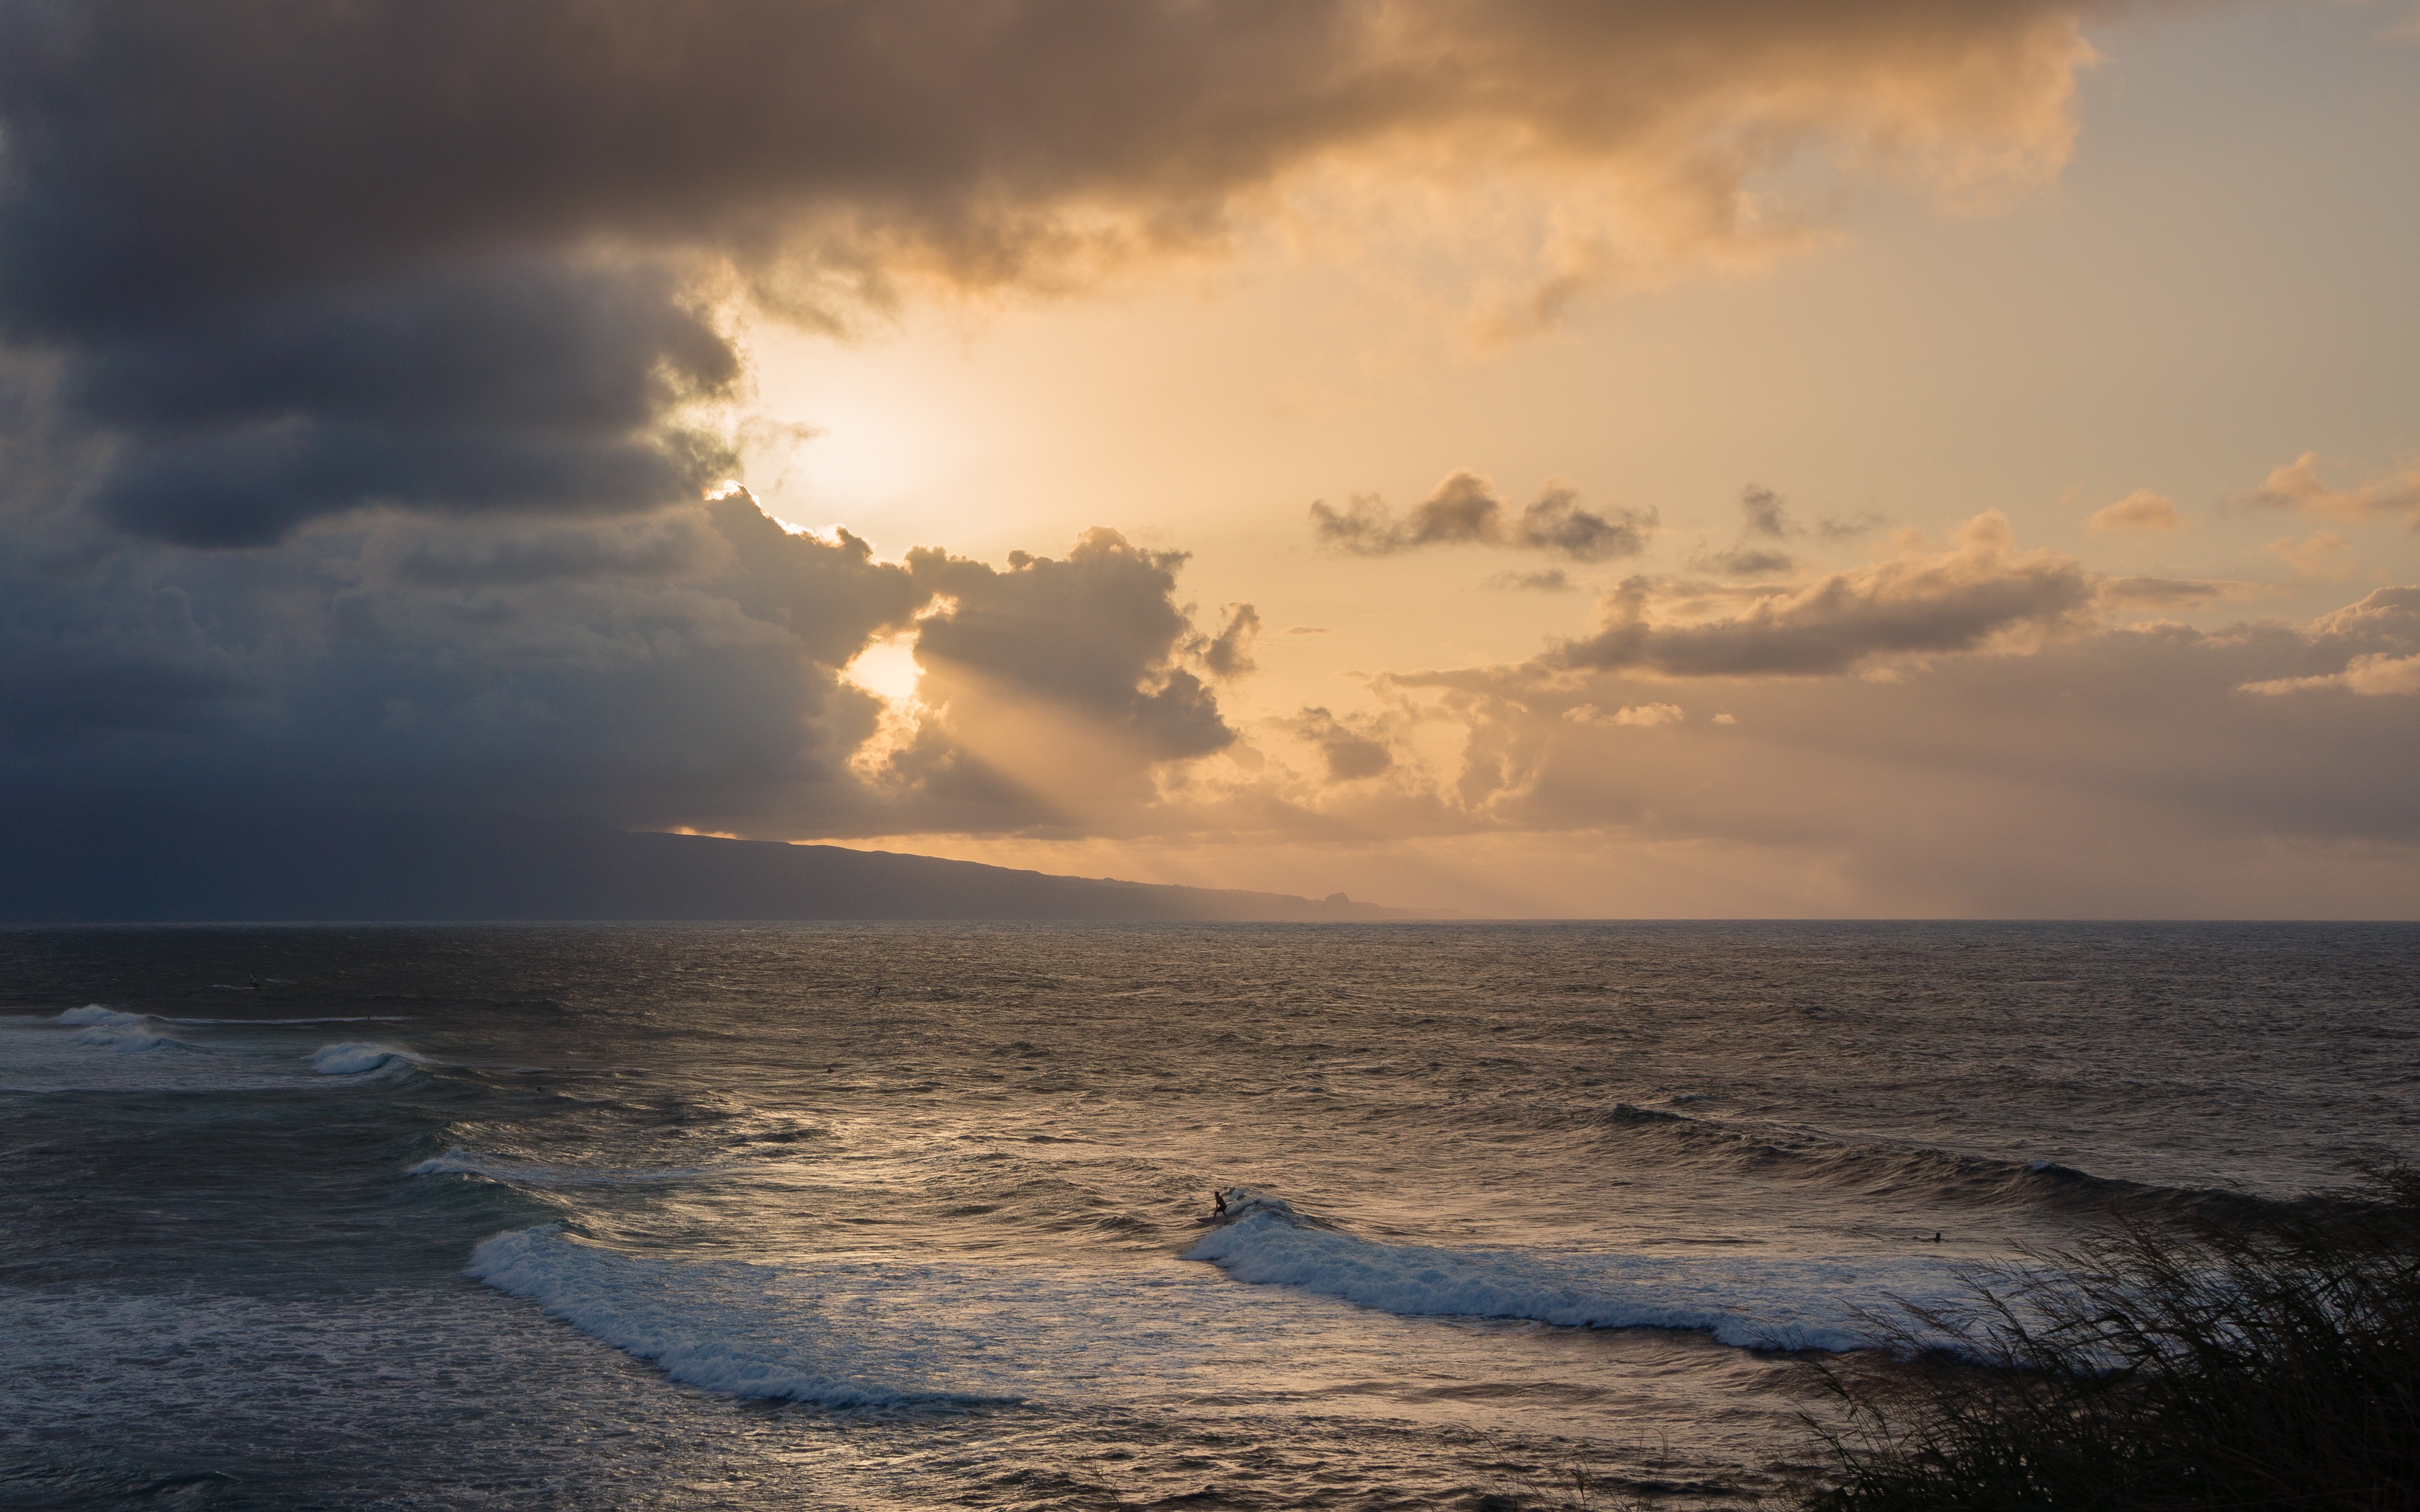
beach, sea, coast, sand, ocean, horizon, cloud, sky, sun, sunrise, sunset, sunlight, morning, shore, wave, dawn, atmosphere, dusk, evening, body of water, afterglow, meteorological phenomenon, wind wave